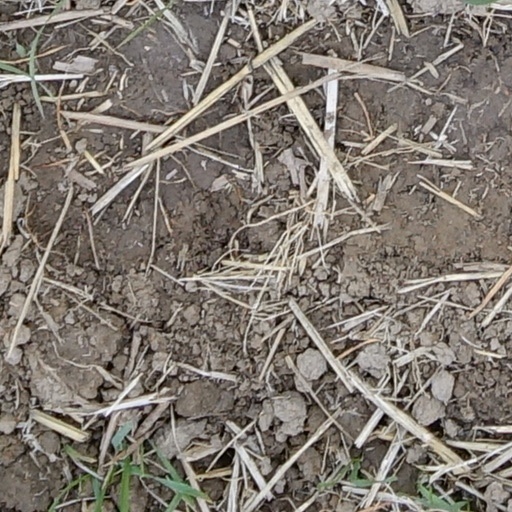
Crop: wheat